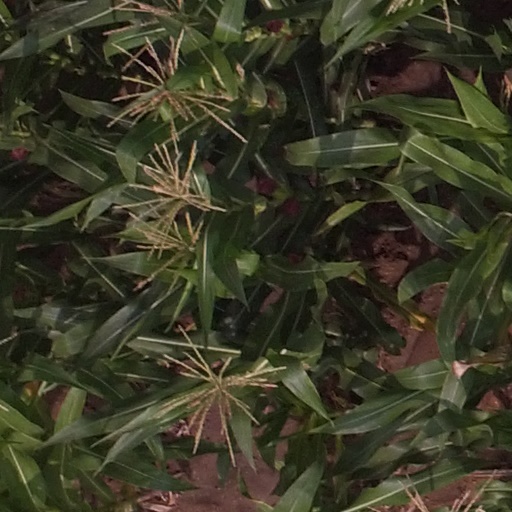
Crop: maize; corn